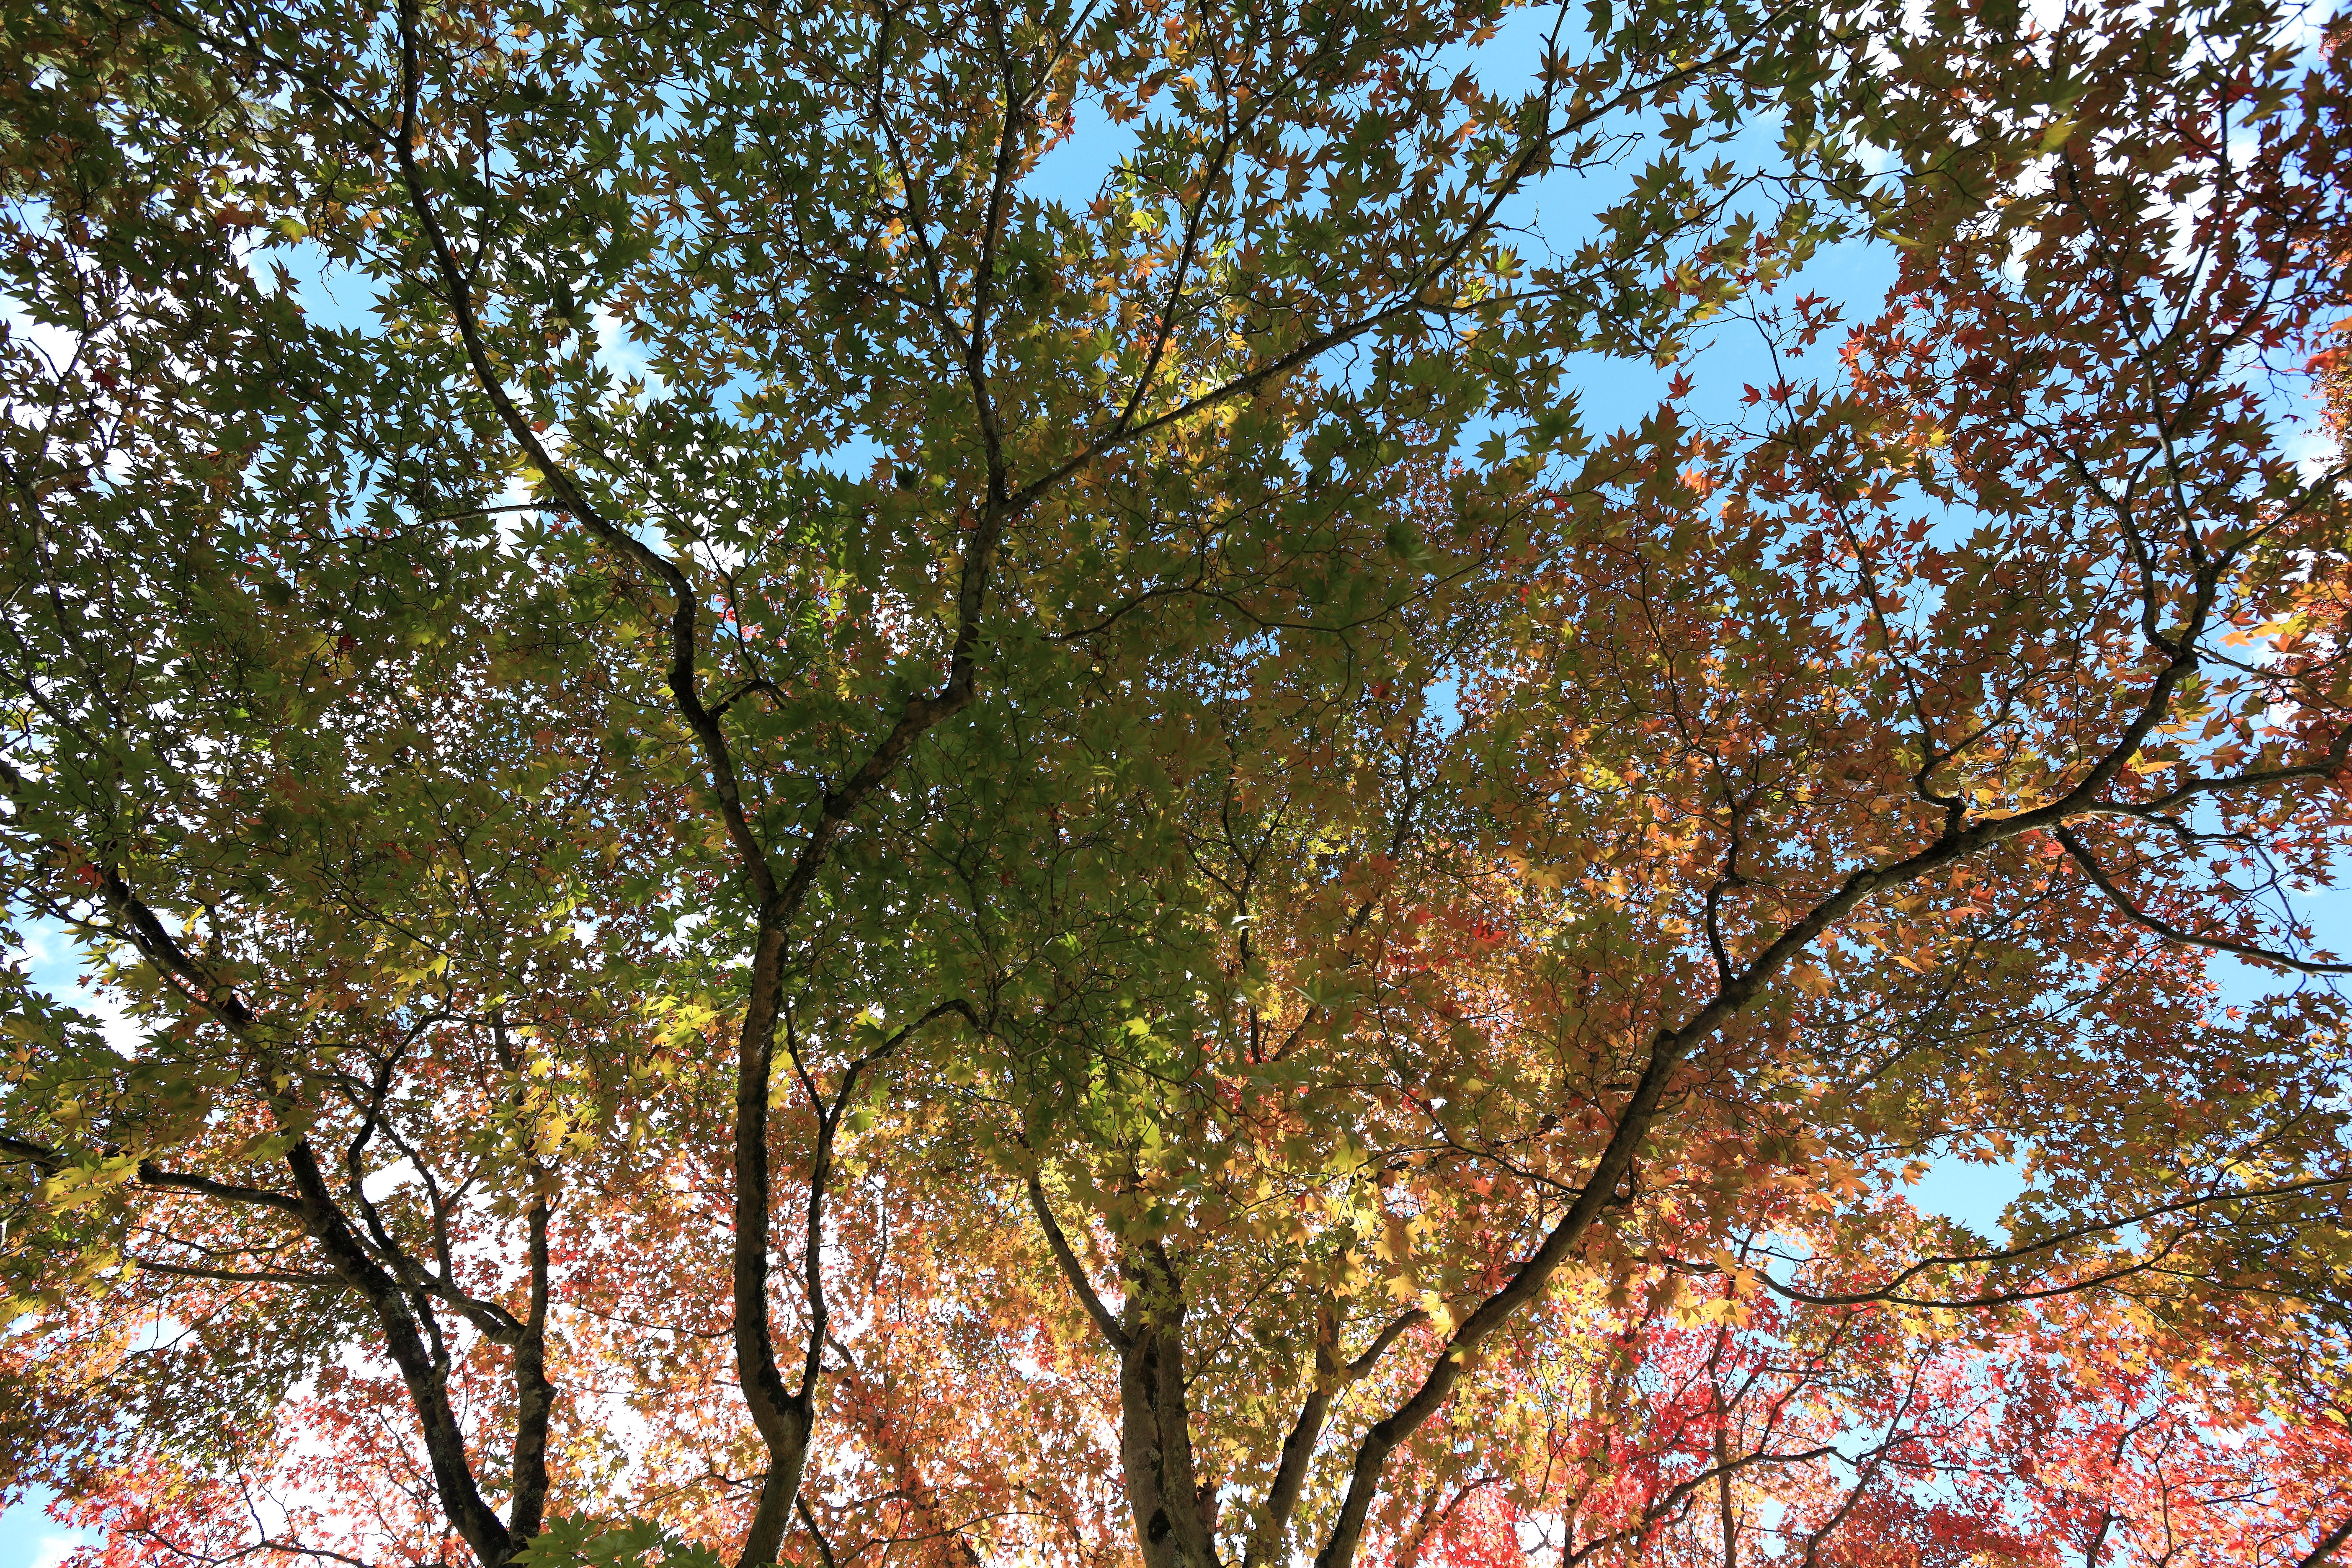
tree, forest, branch, plant, sunlight, leaf, flower, high, autumn, garden, season, leaves, cool image, japanese, deciduous, tinted, shrine, tochigi, 5d, style, hires, woodland, i, markii, momiji, hi, res, resolution, kanuma, furuminejinja, kohohen, autumnal, acer, flowering plant, woody plant, land plant